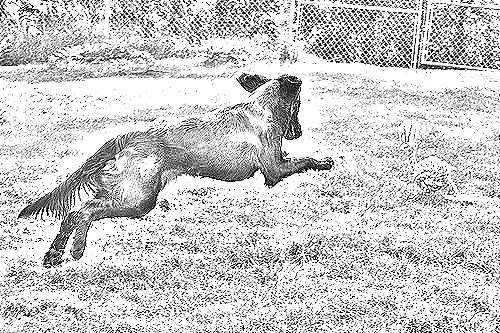
Portrait style: Sketch Portrait